Zelenodolsky District

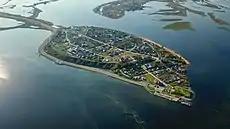
A view on Sviyazhsk

The island of Sviyazhsk, located at the confluence of three rivers (Volga, Sviyaga, and Shchuka) is part of the Zelenodolsky district. The first mention of Sviyazhsk dates back to the 16th century when it was called "Kirmen", which means a forbidden place. In 1551, Ivan the Terrible, after an unsuccessful campaign against Kazan, decided to turn Sviyazhsk into a fortress. At the end of May, the streltsy completed fortifications in which the Tsar's army was located, and in October Kazan was besieged. Sviyazhsk remained an outpost of the state following the completion of the siege. In 1560, the Assumption Cathedral was built on the island. At the end of the 18th century, Sviyazhsk acquired the status of a district town.